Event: Nepal Earthquake
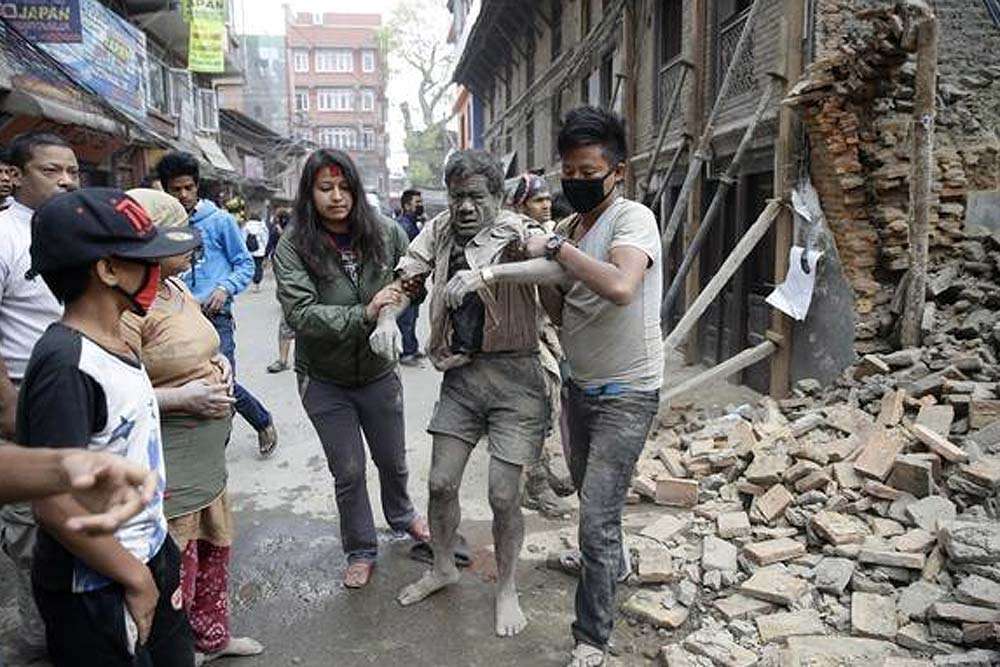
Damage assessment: damage